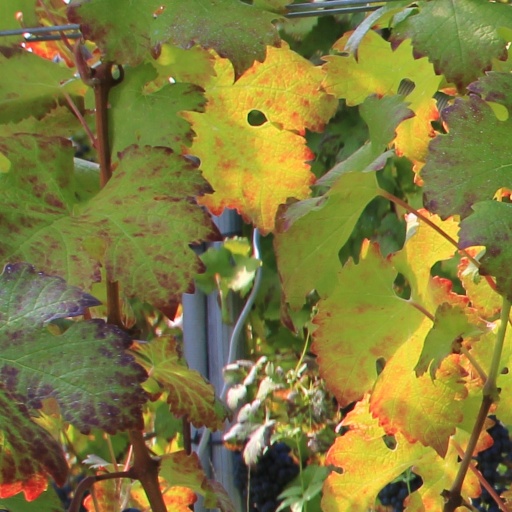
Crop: grape